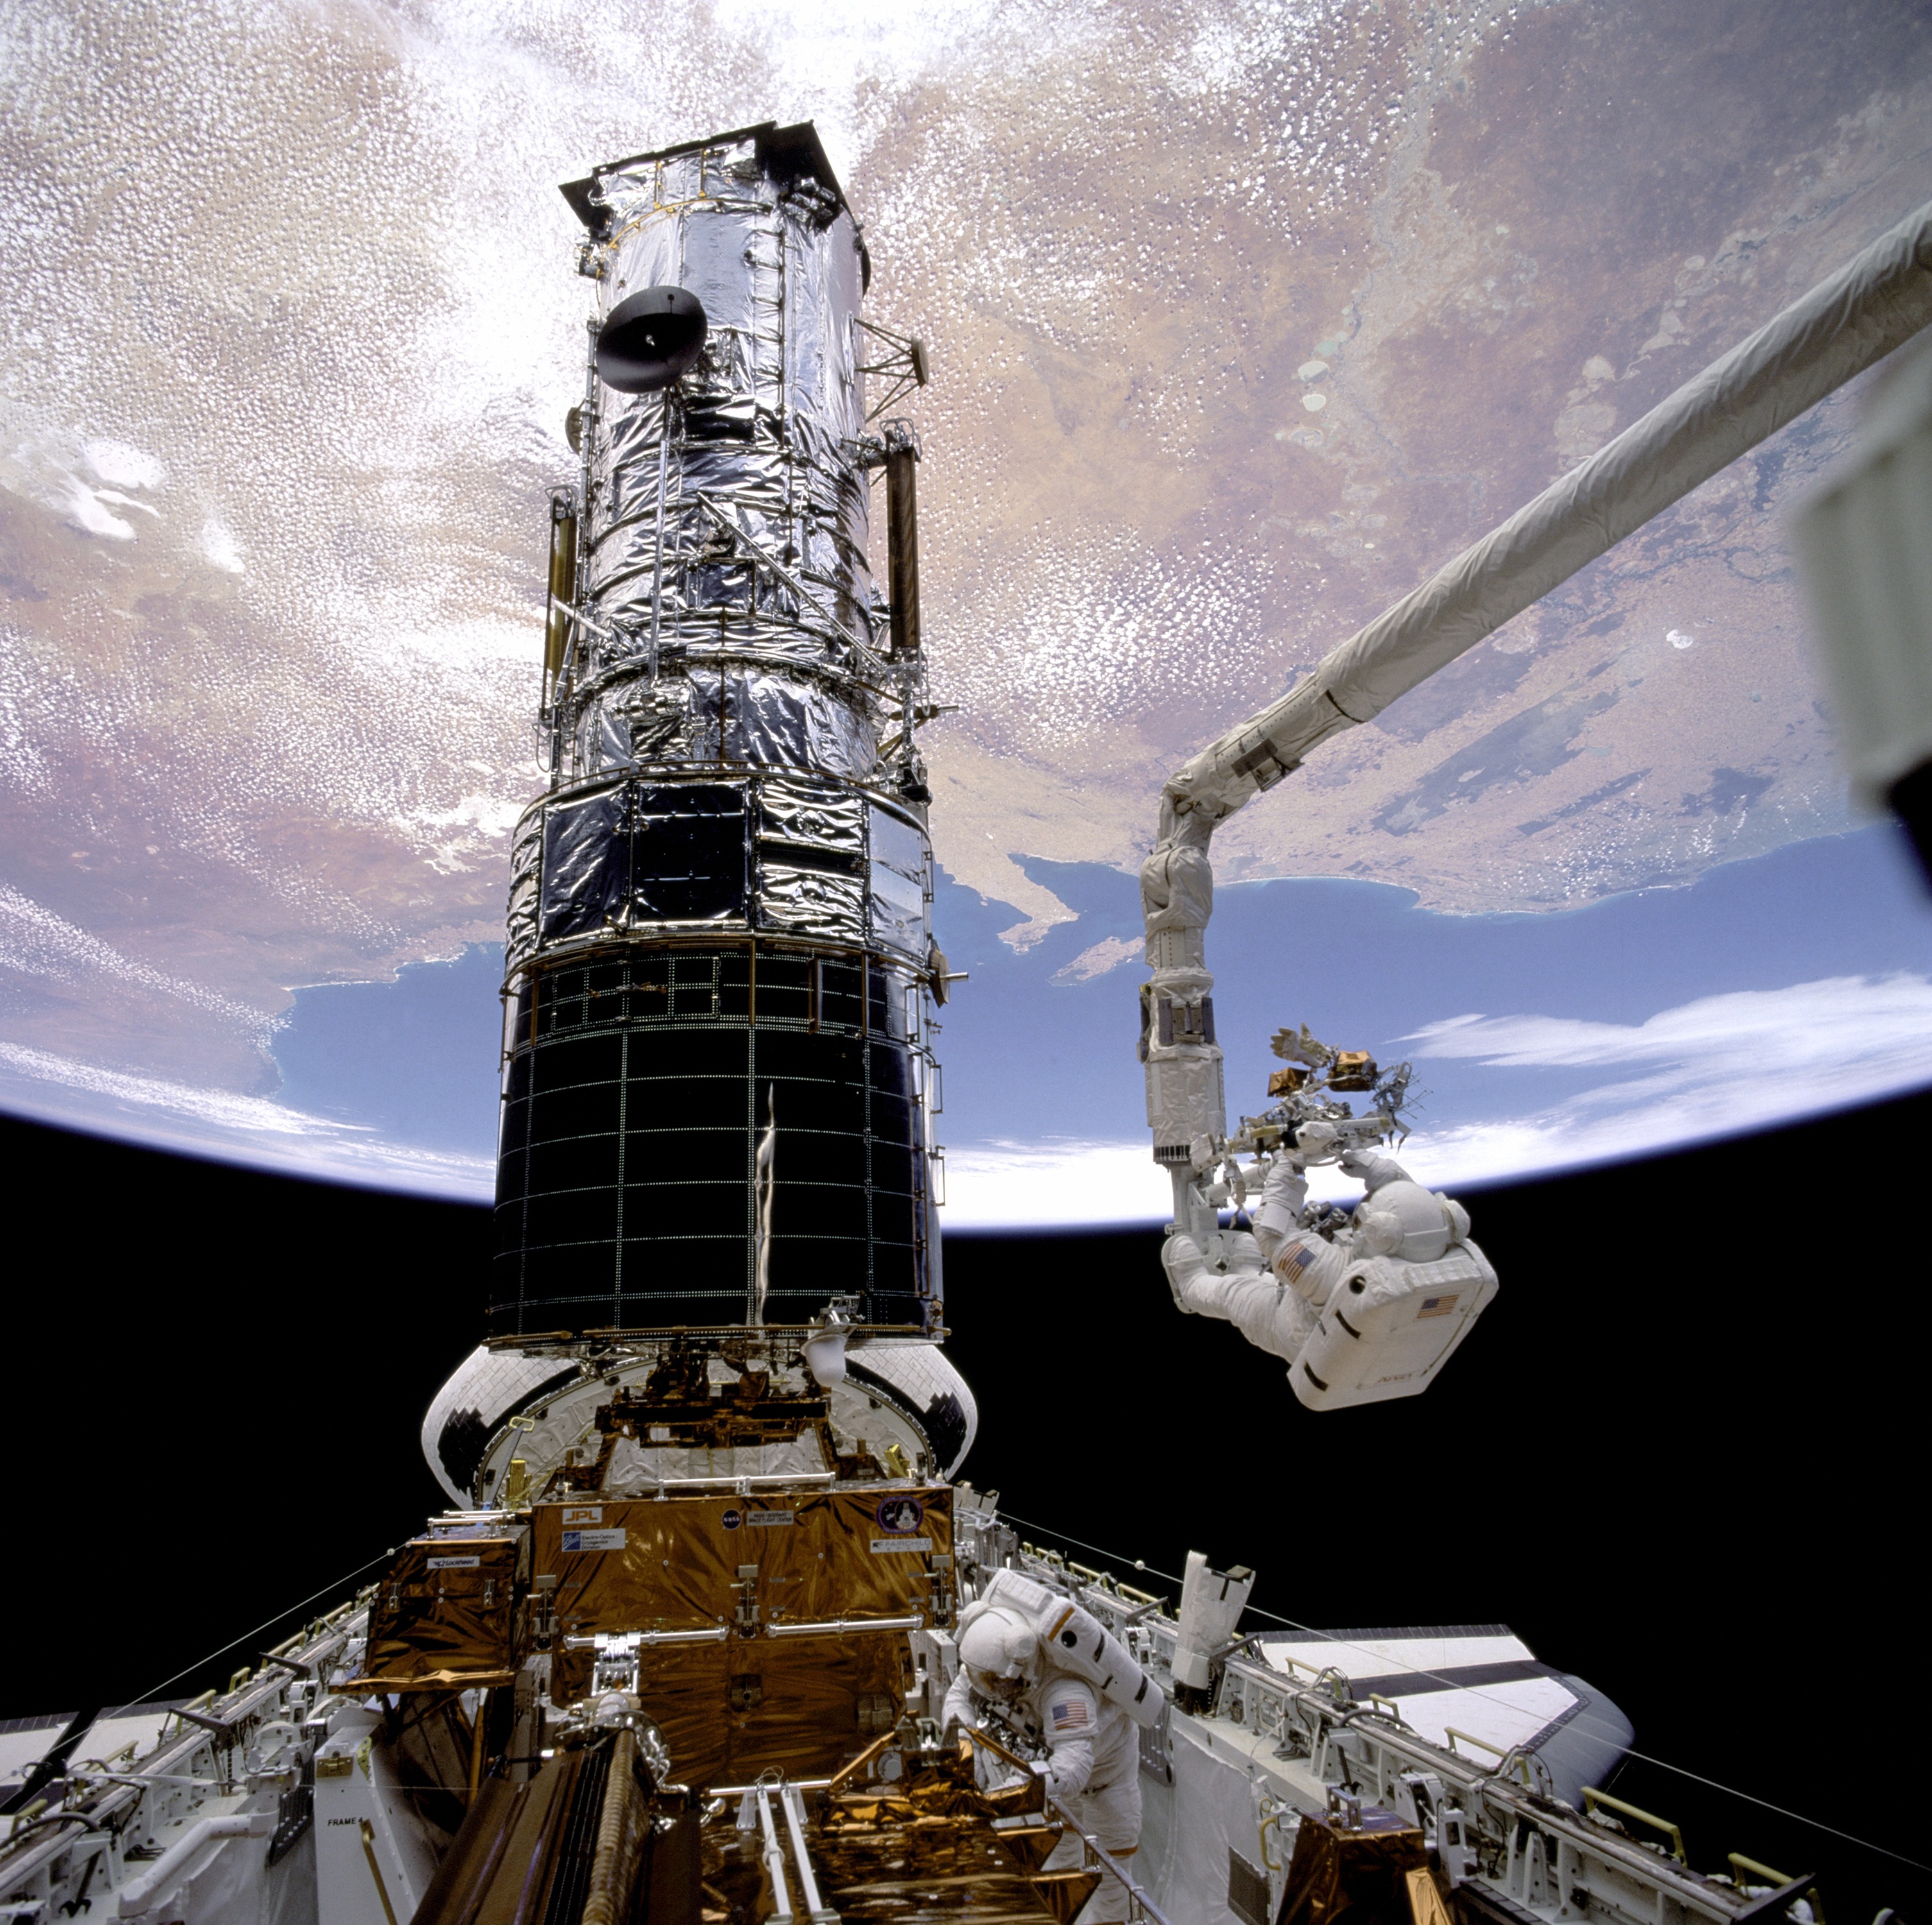
working, sky, skyscraper, vehicle, tower, space, machine, astronaut, nasa, outside, clouds, earth, lunar, oxygen, screenshot, module, spacecraft, gravity, space station, checking, repairing, gravity less